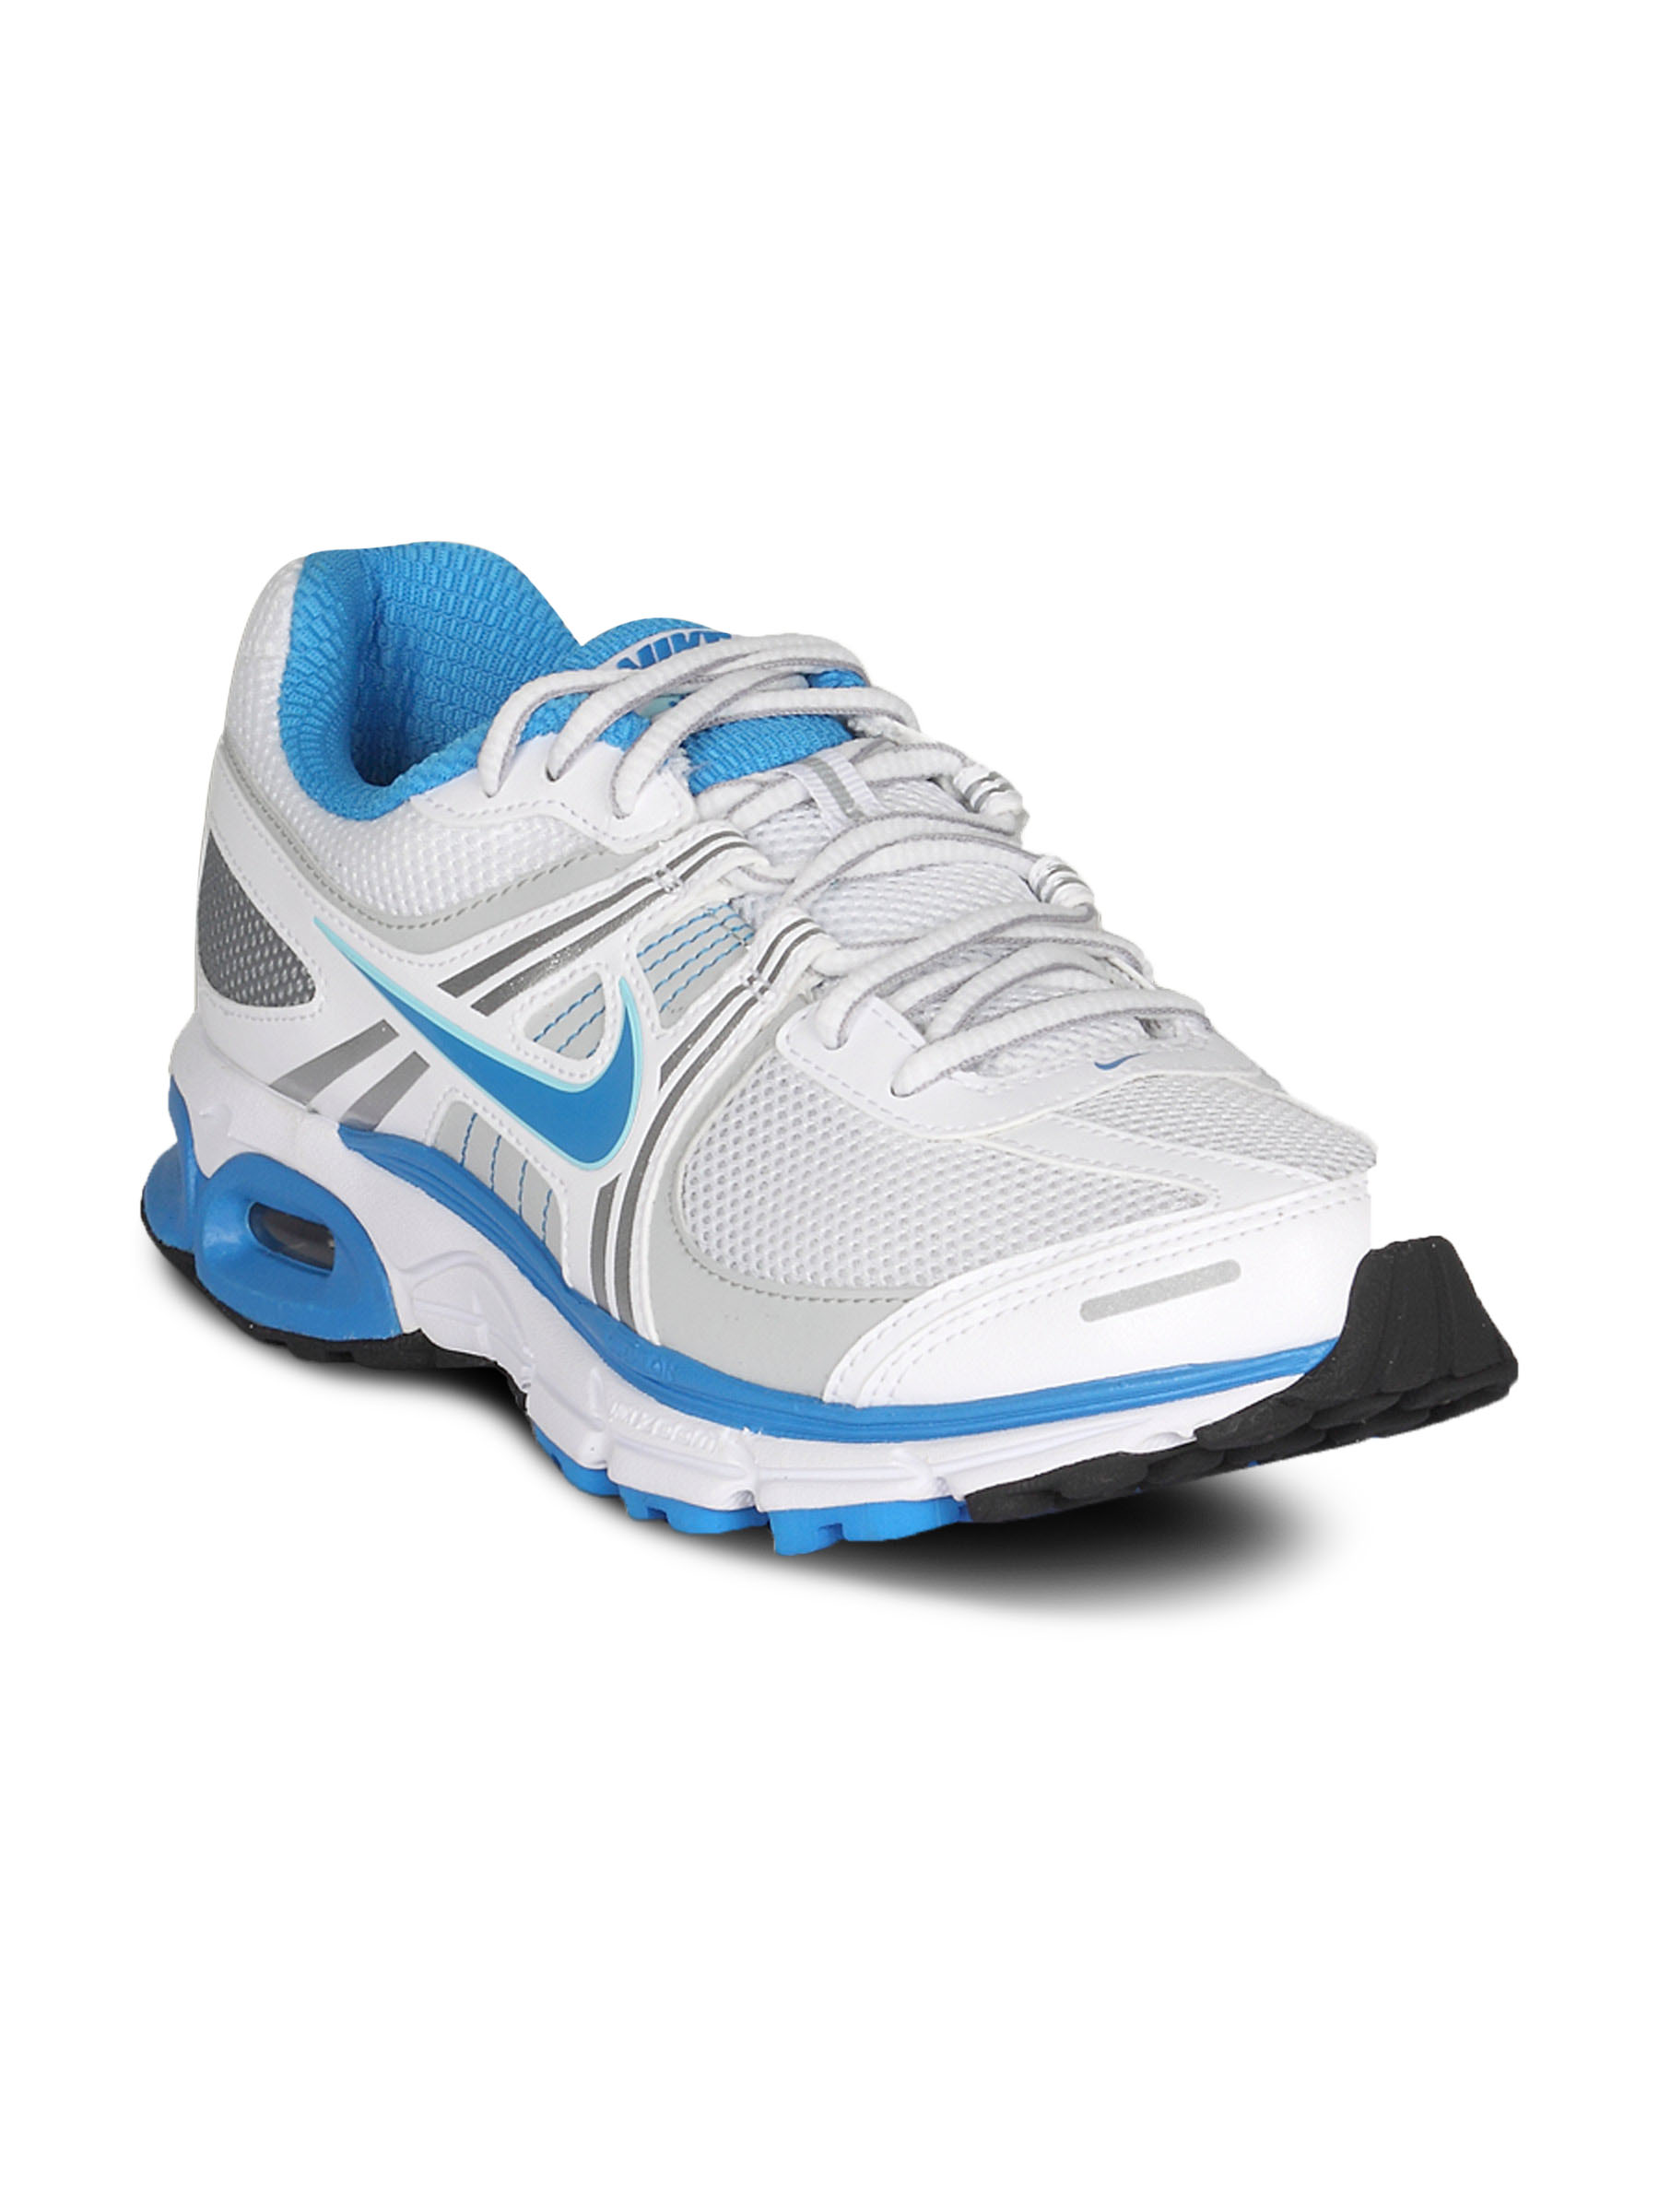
Nike Women's Air Max Moto White Shoe
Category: Footwear / Shoes / Sports Shoes
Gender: Women
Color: White
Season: Summer 2011
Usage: Sports